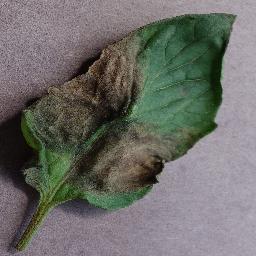
Label: Tomato___Late_blight